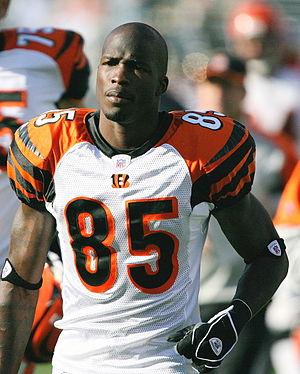
La dixième saison de Dancing with the Stars, émission américaine de télé réalité musicale, est commencé le 22 mars 2010 sur le réseau ABC et s'est terminé le 25 mai 2010. Cette émission est animée par Tom Bergeron et Brooke Burke.
Chad Javon Johnson est un joueur américain de football américain et de football canadien, né le 9 janvier 1978 à Miami, qui évolue au poste de wide receiver. Il a changé de nom afin que son surnom « Ocho Cinco » apparaisse sur son maillot. En 2012, il reprend son nom de naissance avant de se marier.